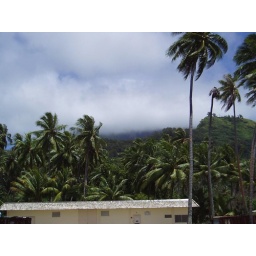
Low cloud over mountains behind Anau